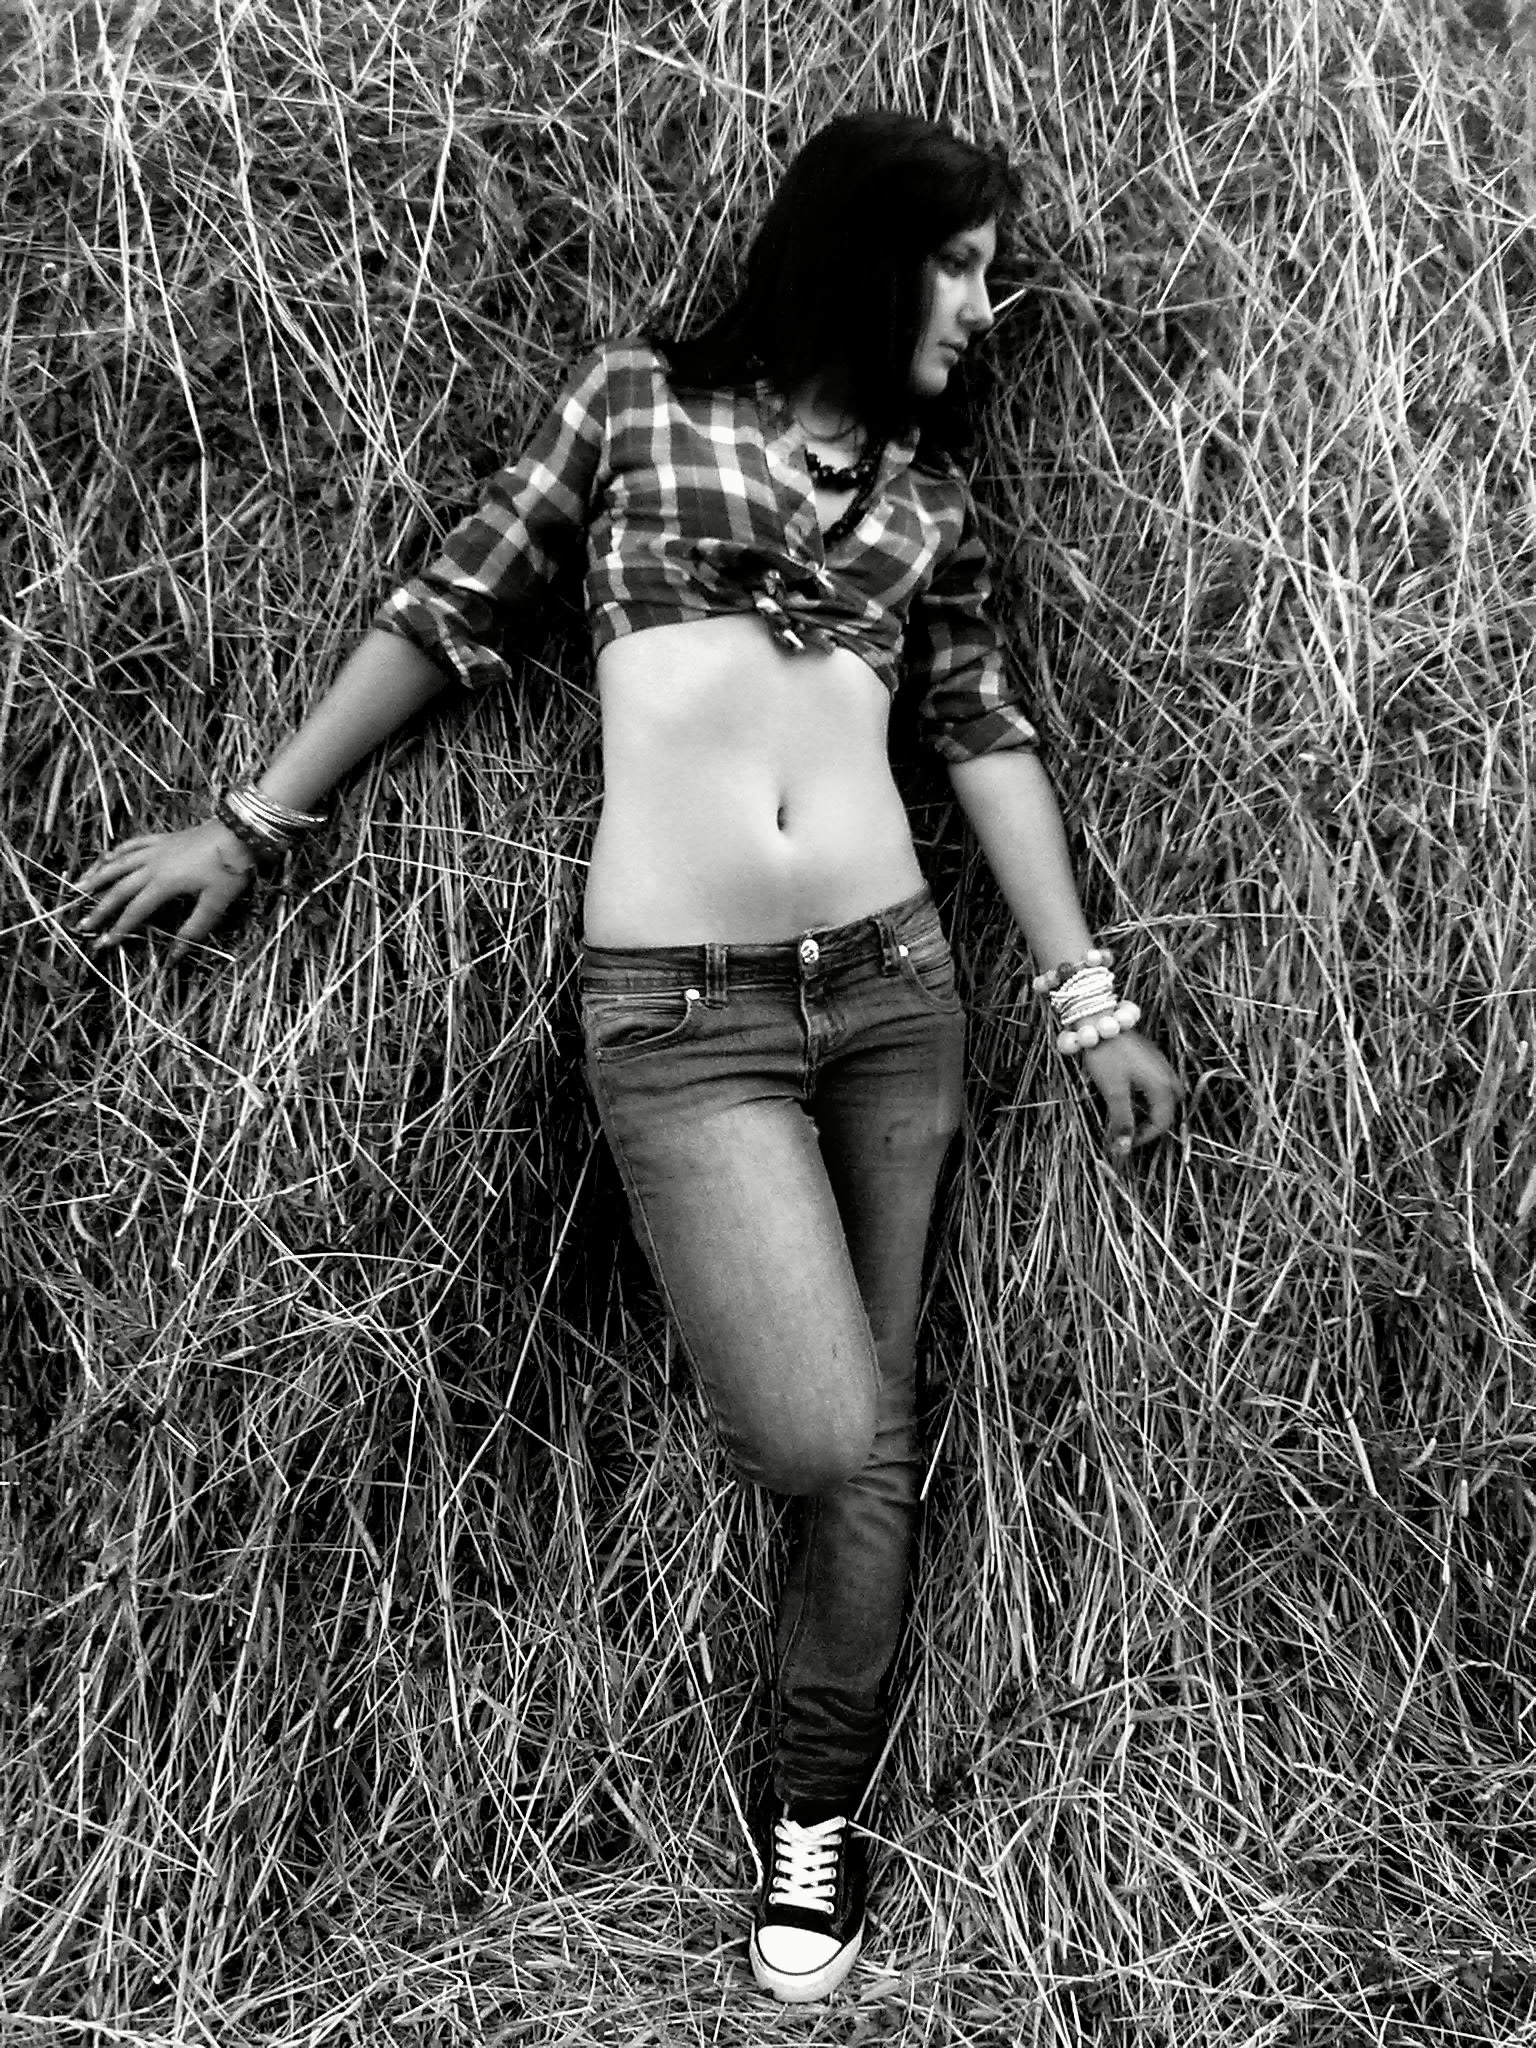
person, black and white, girl, woman, photography, leg, model, fashion, black, monochrome, photograph, beauty, photo shoot, monochrome photography, portrait photography, human positions, art model